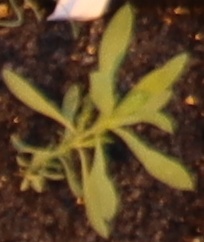
Label: Kochia